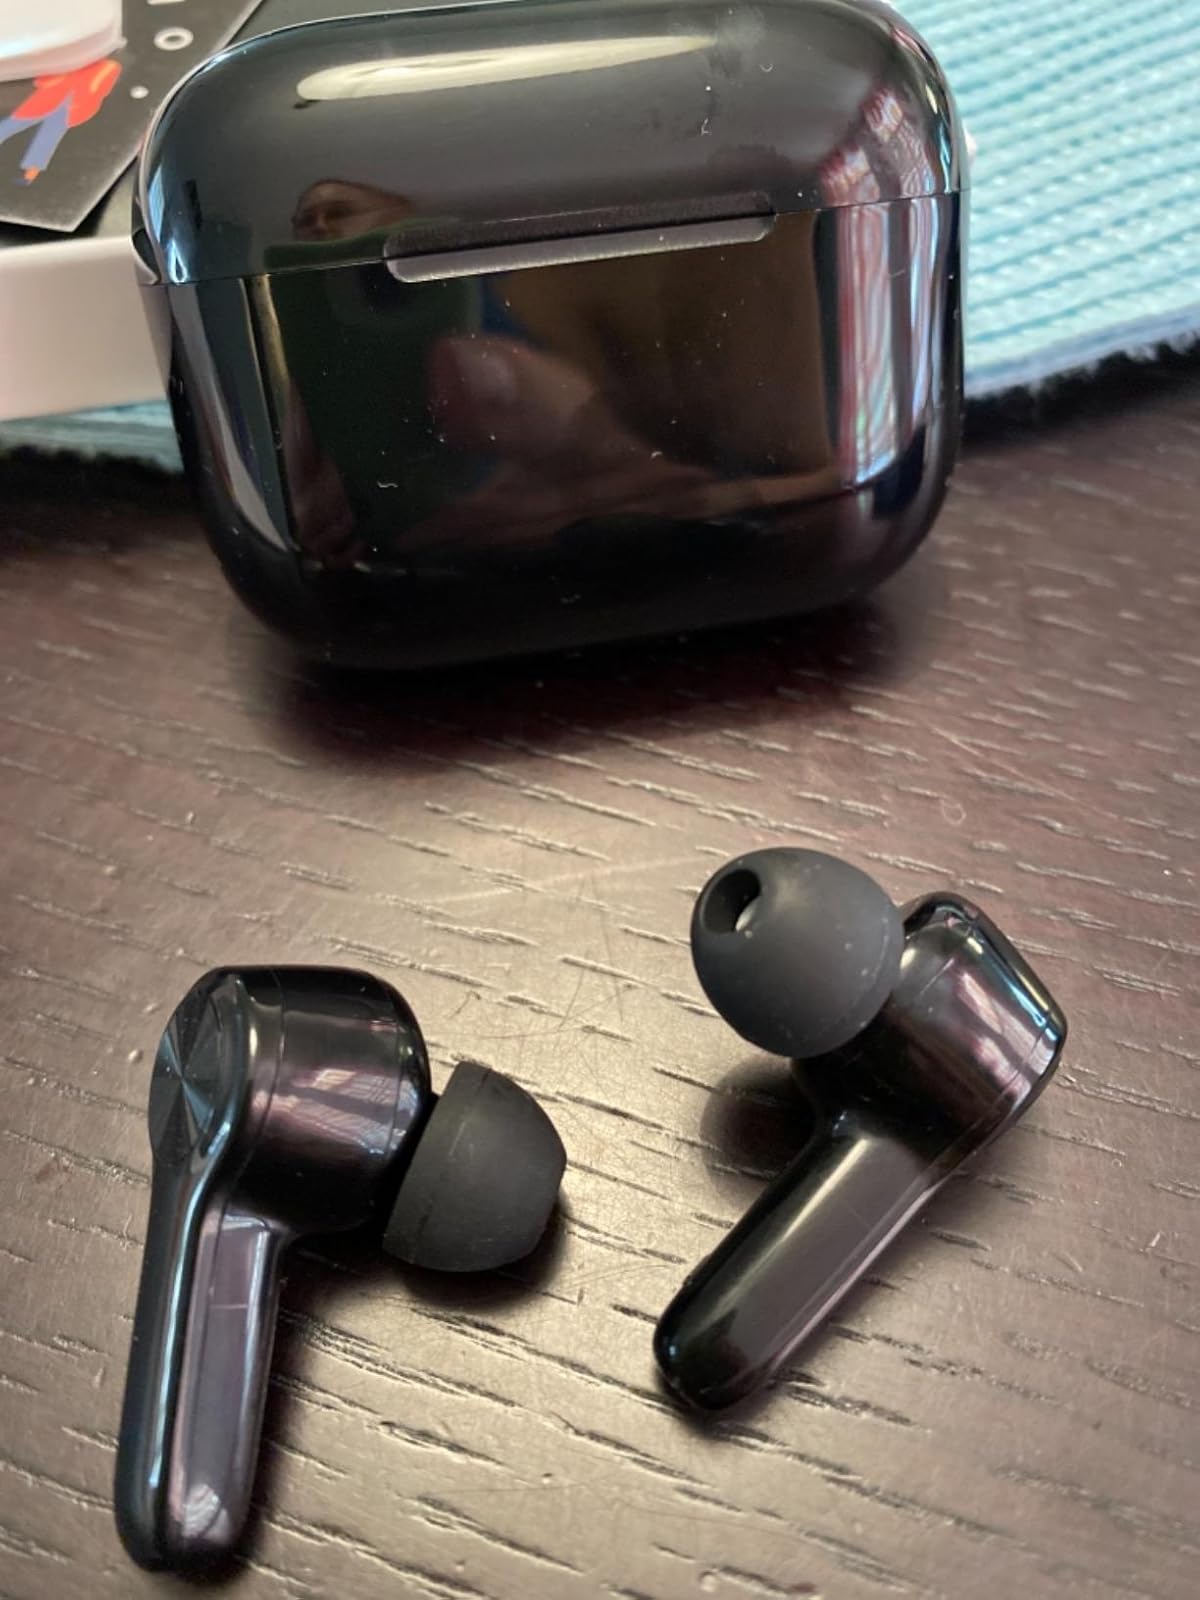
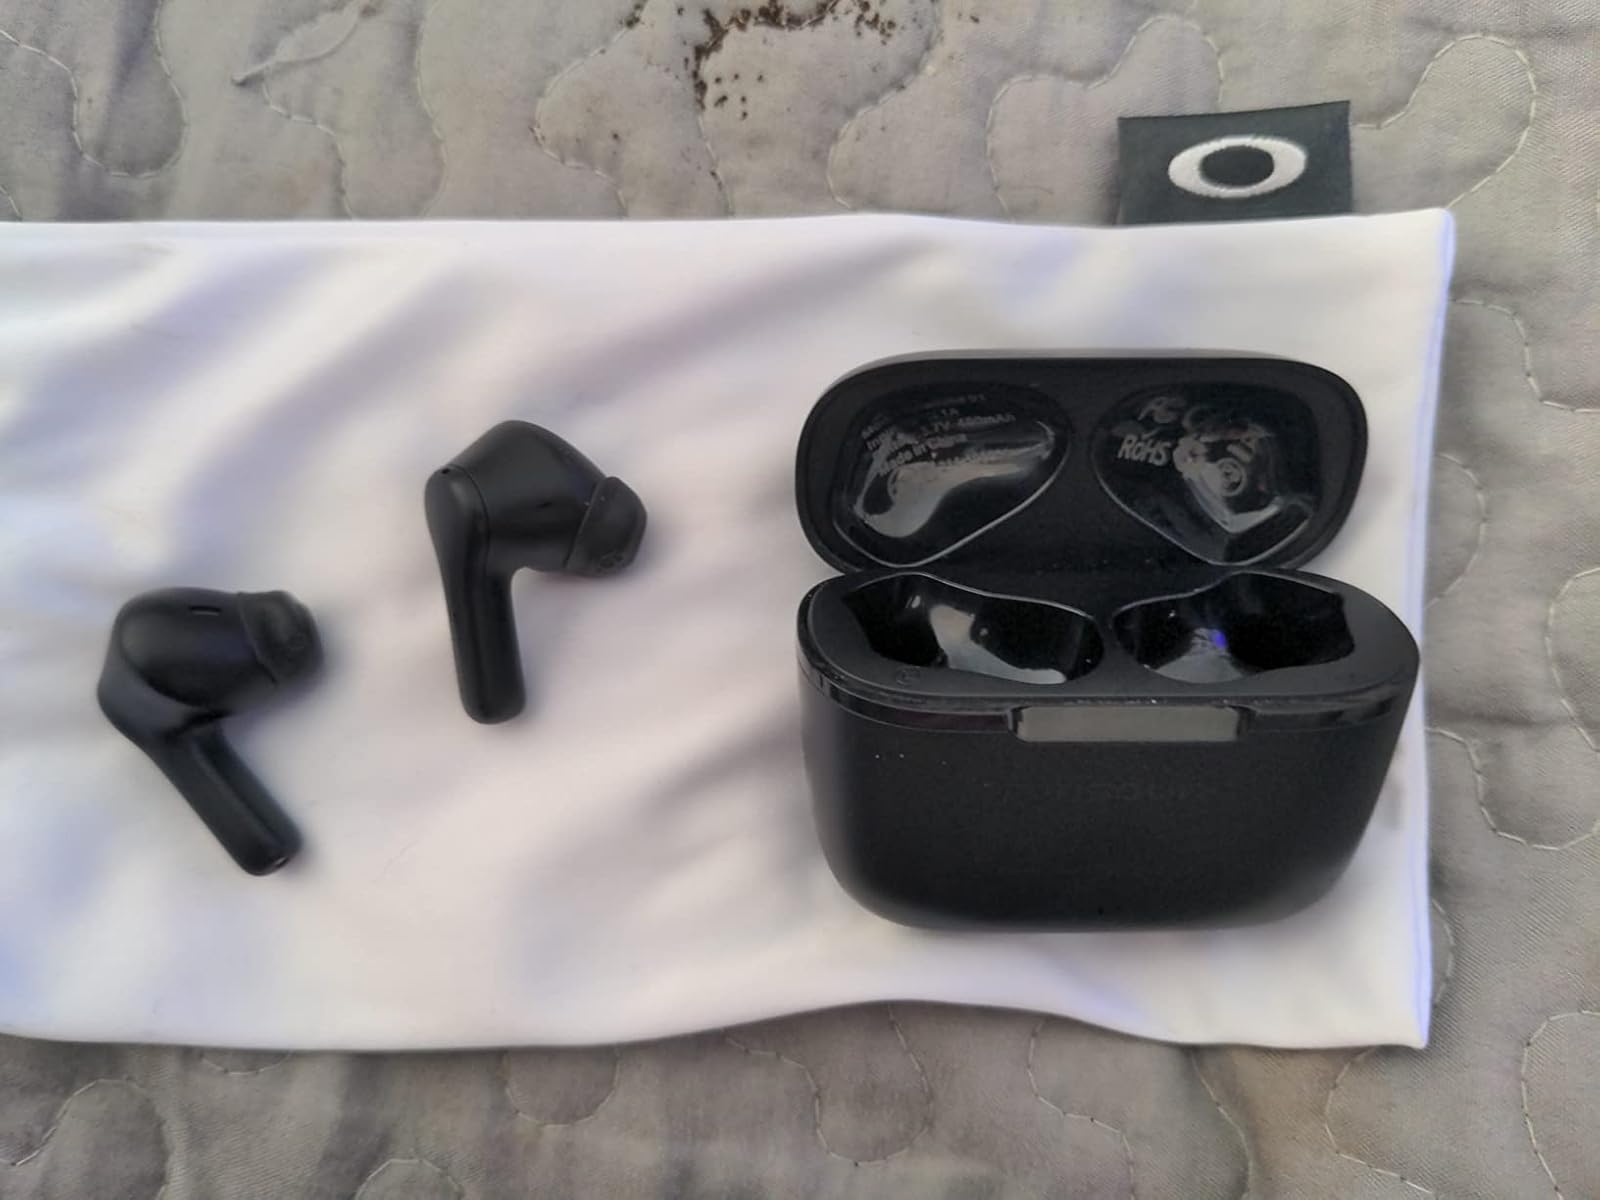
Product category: earbuds
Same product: no